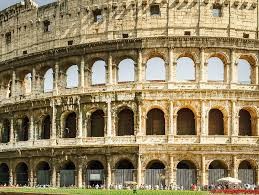
Landmark: Roman Colosseum